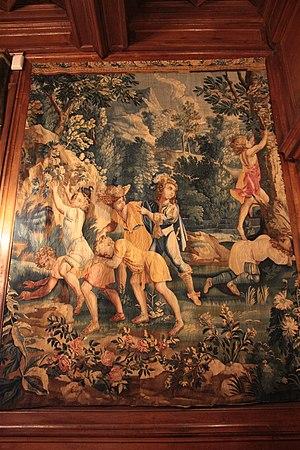
Jeux d'enfants
Le cheval-fondu, également écrit cheval fondu, est un jeu sportif très ancien.